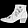
Label: Ankle boot